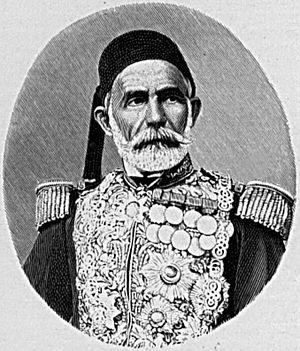
La révolte crétoise de 1866-1869 est une insurrection en Crète contre l'occupation ottomane. Cette insurrection s'inscrit dans un mouvement plus large de volonté d'indépendance de l'île vis-à-vis de l'Empire ottoman qui la contrôle depuis le milieu du XVIIᵉ siècle. D'une durée de trois ans, cette révolte est souvent considérée comme l'apogée de la lutte contre les Ottomans, marquée en particulier par le massacre du monastère d'Arkadi en novembre 1866.
Omer Pacha Latas, d'origine serbe, est un général ottoman. Né Mihajlo Latas, il est aussi connu en tant que Michael Latas, Michel Latas, Michel Lattas, Michael Lats ou Michael Lattus.